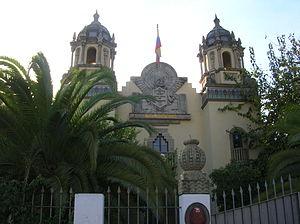
L'Exposition ibéro-américaine de 1929 se tient à Séville du 9 mai 1929 au 21 juin 1930. Elle est un des événements les plus importants du XXᵉ siècle pour la capitale andalouse. L'inauguration, prévue à l'origine pour le 1ᵉʳ avril 1911, est plusieurs fois repoussée pour des raisons politico-économiques, notamment à cause de la dictature de Miguel Primo de Rivera et de la Première Guerre mondiale.